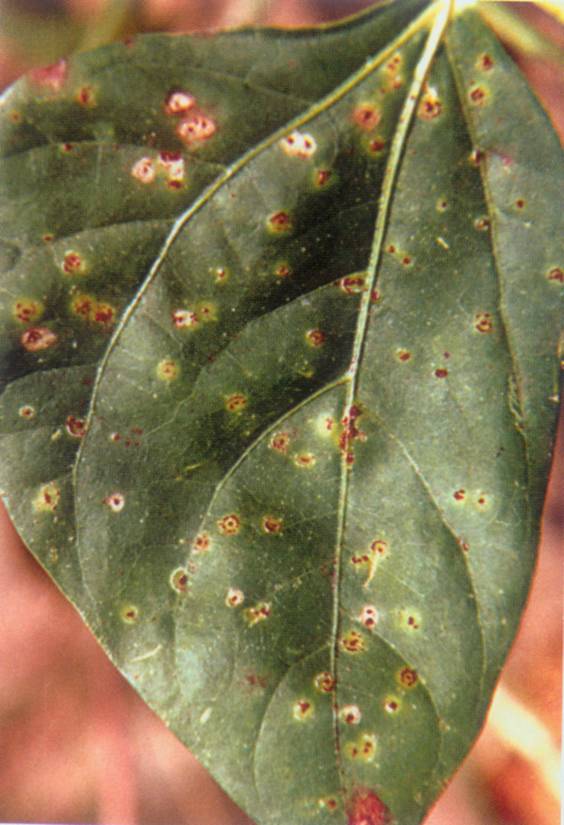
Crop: unknown
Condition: bean_bean_rust